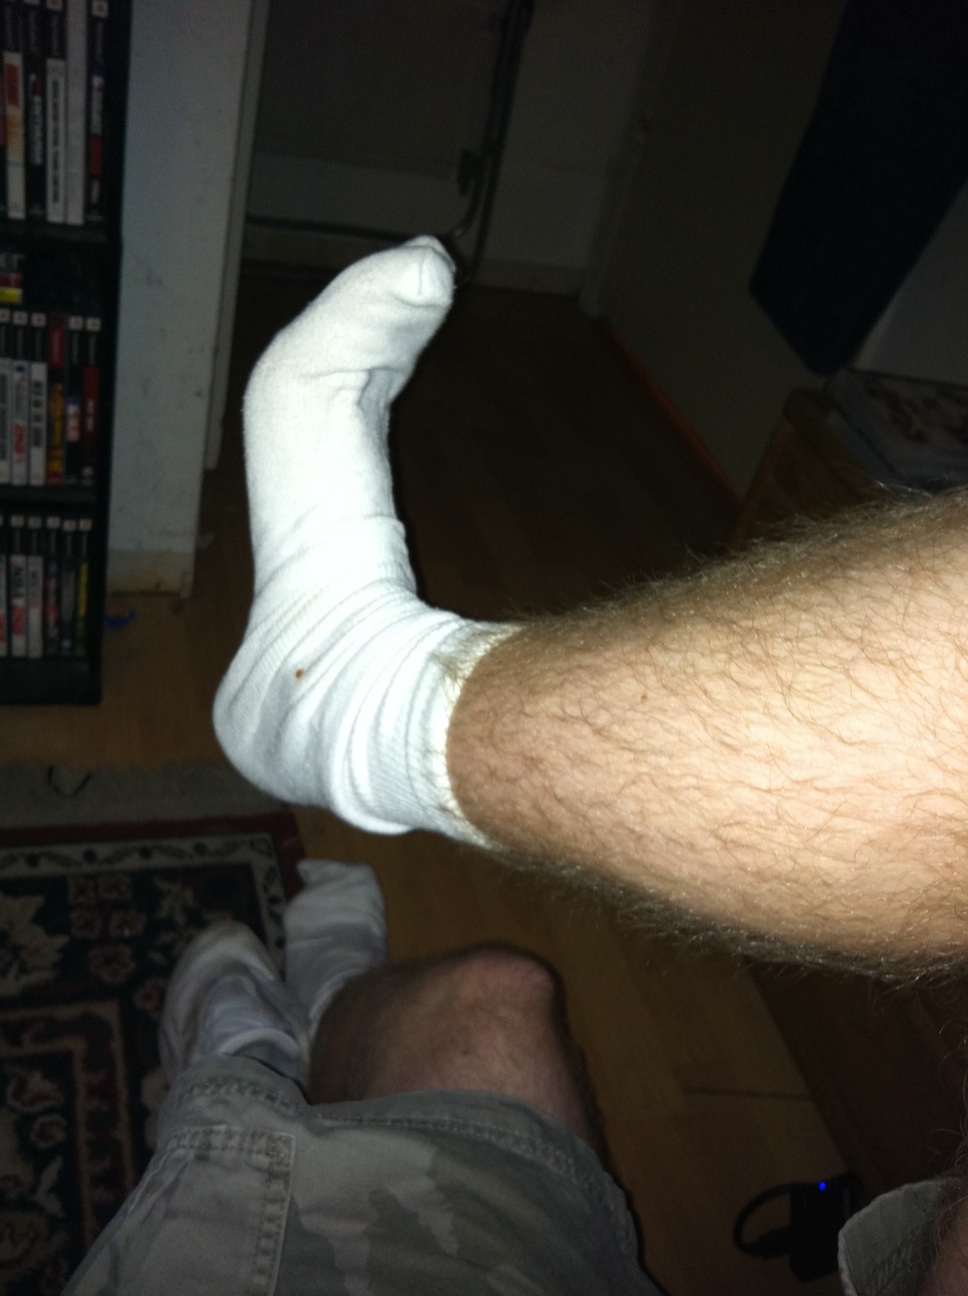Question: Do i have a sock on and what color is it?
Answer: yes white